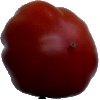
Label: tomato_heart